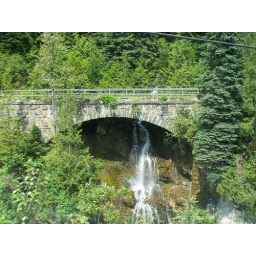
From the RMV train over a bridge